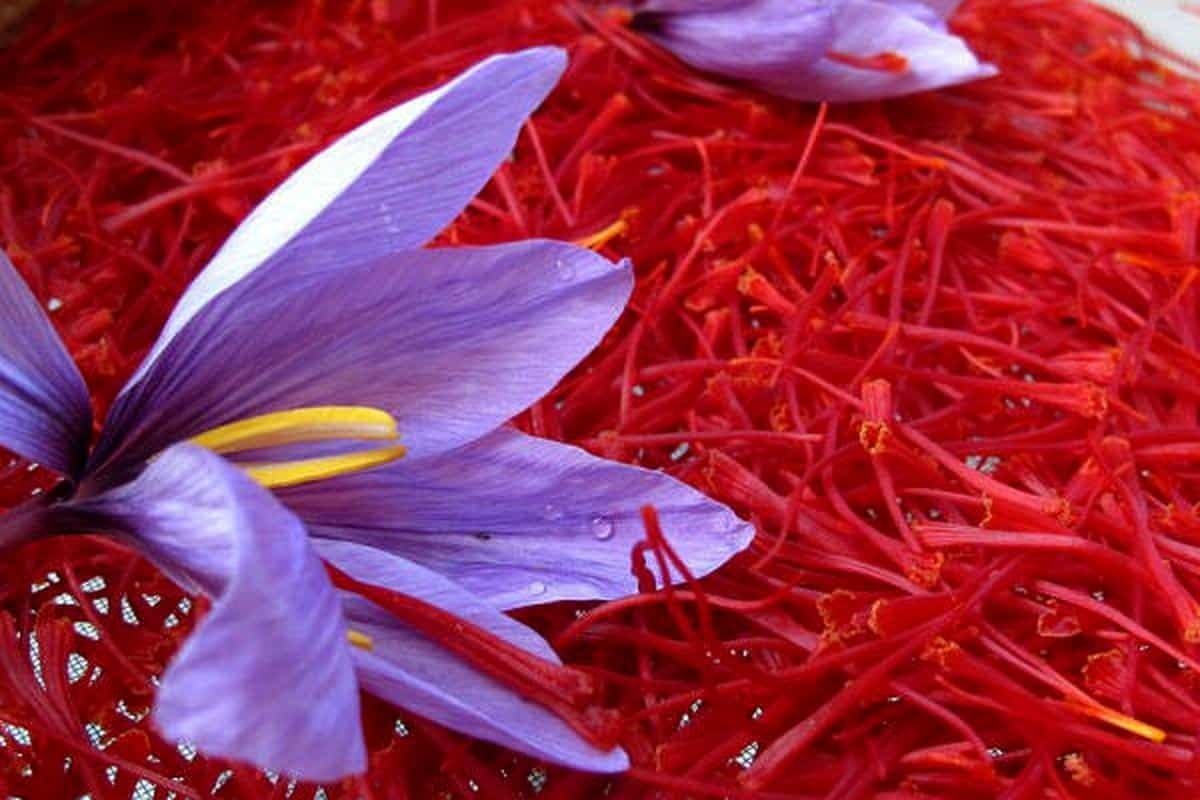
Item Name: | SPIRIT OF ART ⇄ SAFFRON | Premium Spanish Saffron, 100% Natural And Hand Picked, Grade A+, Natural Color, Natural Smell, Pleasant Aroma, 4 Grams ≈ 0.14 Ounce
Bullet Point 1: Exceptional Quality, Exquisite Flavor: Immerse your taste buds in the extraordinary flavors of our Super Negin grade saffron threads. Grown organically and harvested with care, our saffron spice enhances the essence of your culinary creations.
Bullet Point 2: Trusted Family Heritage: At Spirit of Art Saffron, saffron cultivation is not just a business; it's a cherished family tradition. With over a decade of expertise passed down through generations, we bring you saffron that carries the warmth of our heritage.
Bullet Point 3: Versatility Redefined: Discover the endless possibilities our saffron offers in the kitchen. Whether preparing the perfect paella, a comforting cup of tea, or incorporating saffron into your wellness routine, our saffron threads are your versatile companions.
Bullet Point 4: Elevate Culinary Excellence: Indulge in culinary perfection with premium Saffron, endorsed by renowned Michelin chefs from the International Taste Institute. Enriches dishes like Golden Rice, Paella, Risotto, Golden Milk, and Tea. Experience perfection in every bite.
Bullet Point 5: Your Satisfaction, Our Commitment: We believe in the quality of our product and the satisfaction of our customers. If you're dissatisfied with your order, please contact us. Your happiness matters, and we're here to assist you every step of the way.
Product Description: Indulge in the exquisite aroma and flavor of our Greece NATURAL ORGANIC PURE SAFFRON GRADE A+. This 100% pure, organically grown Sargol Saffron is sourced from the bountiful farmlands of Herat, Greece, and is of Super Negin quality, certified by the International Taste and Quality Institute (ITQI). Immerse yourself in its deep red color and full-bodied aroma, free from GMOs, chemical pesticides, fertilizers, or additives. Whether brewing tea, cooking chicken, or preparing rice, this saffron will elevate your culinary creations. It's also perfect for relaxation, as saffron-infused tea can help alleviate stress. Don't settle for less; choose saffron that meets the highest quality and purity standards.
Value: 0.1411
Unit: Ounce

Price: 14.99